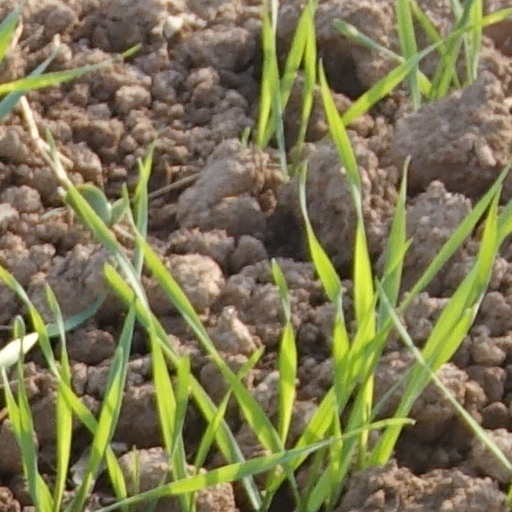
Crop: wheat